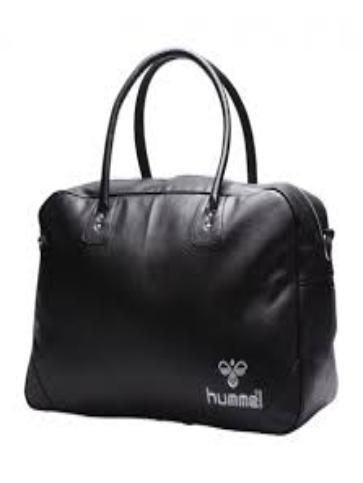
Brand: Hummel-2
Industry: Clothes